Carrie Gracie

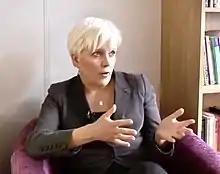
Gracie in 2019

Carrie Gracie (born 1962) is a Scottish journalist and newsreader best known as having been China Editor for BBC News.